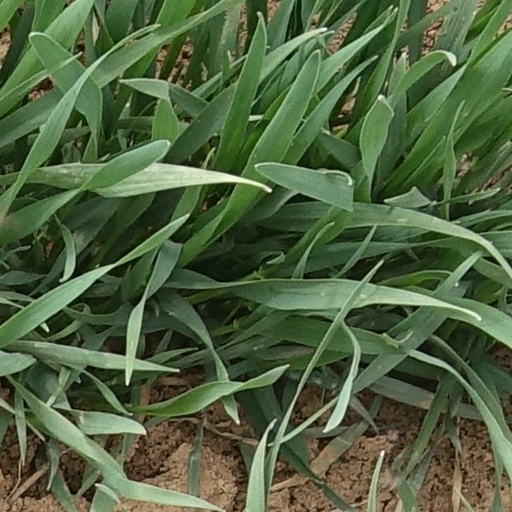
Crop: wheat